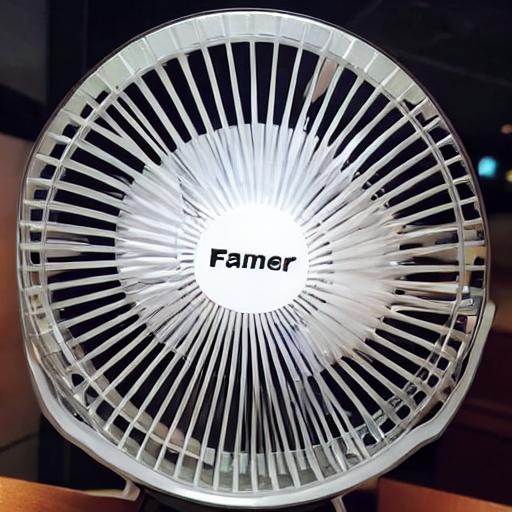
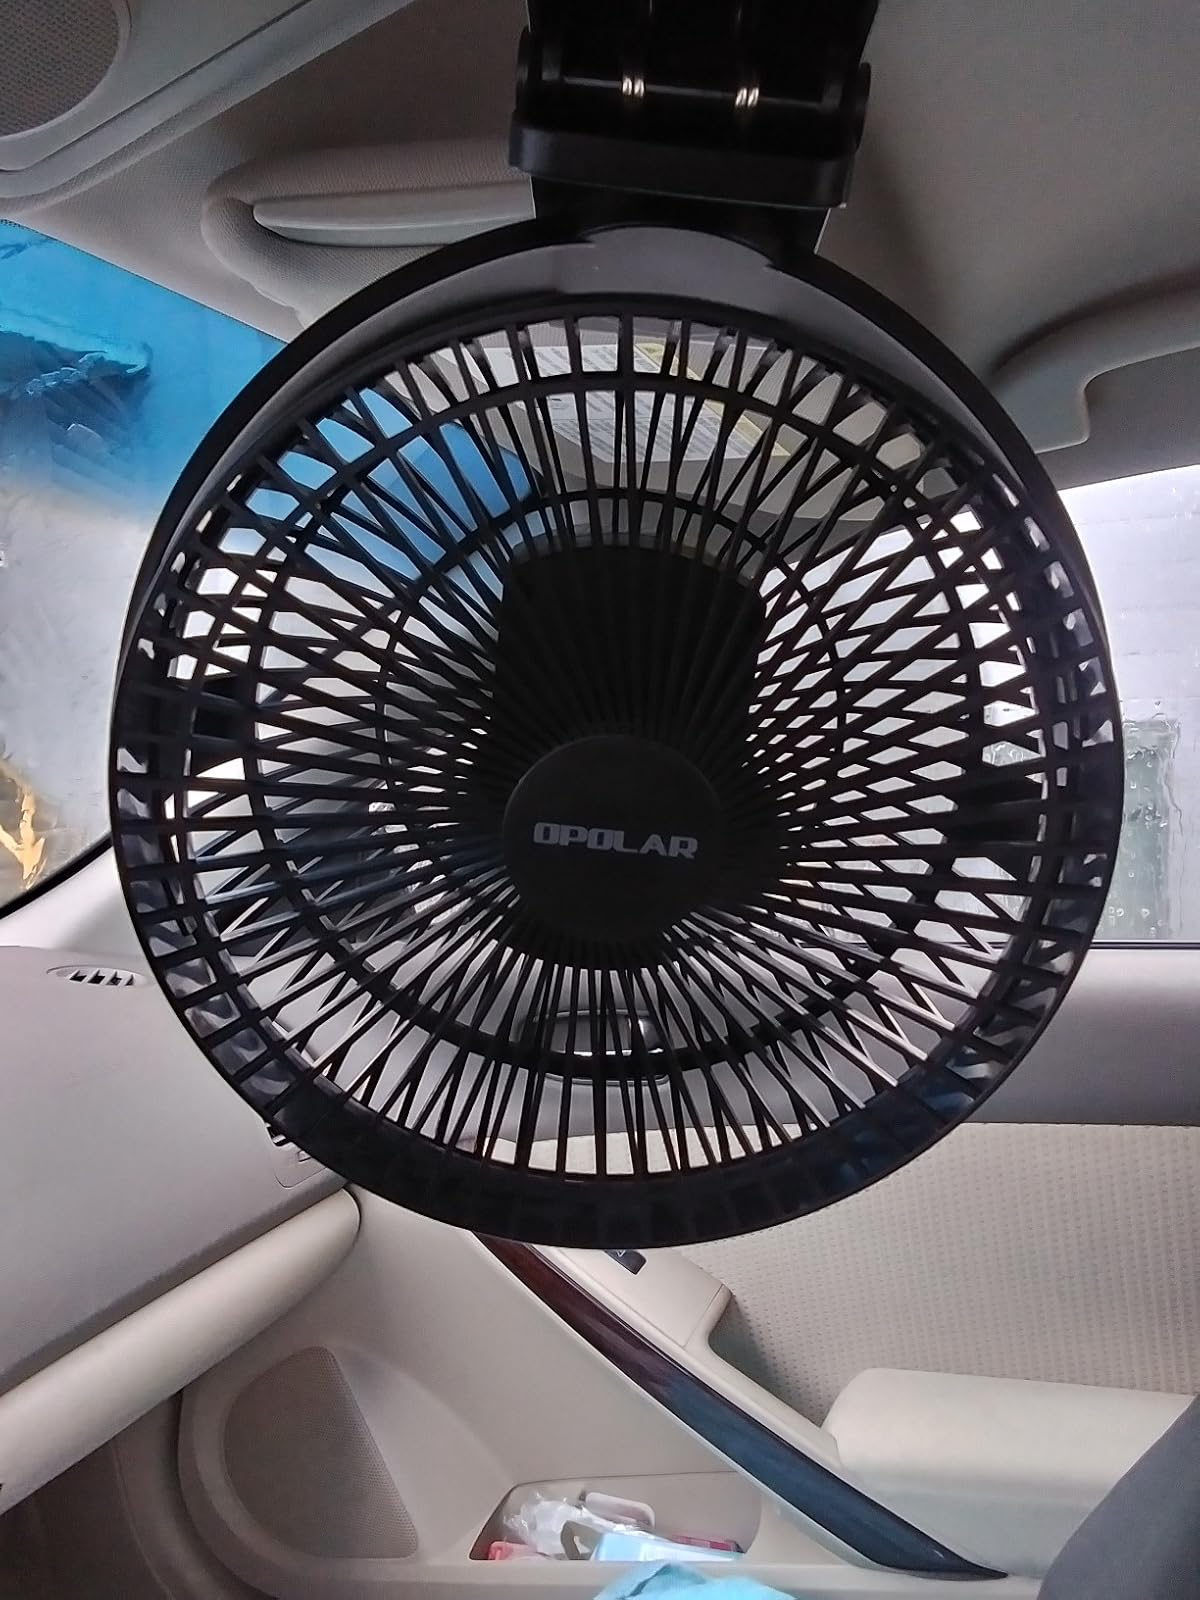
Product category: fan
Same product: no